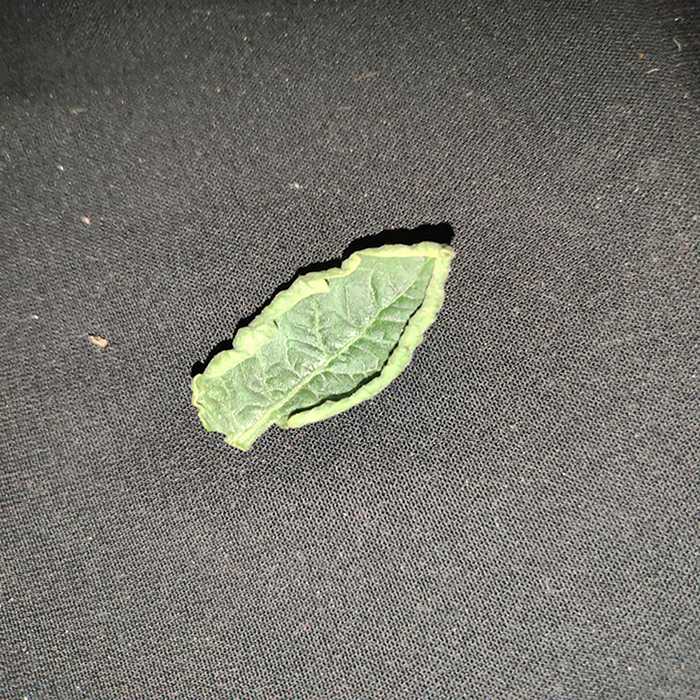
Plant: Tomato
Label: Tomato leaf curl virus